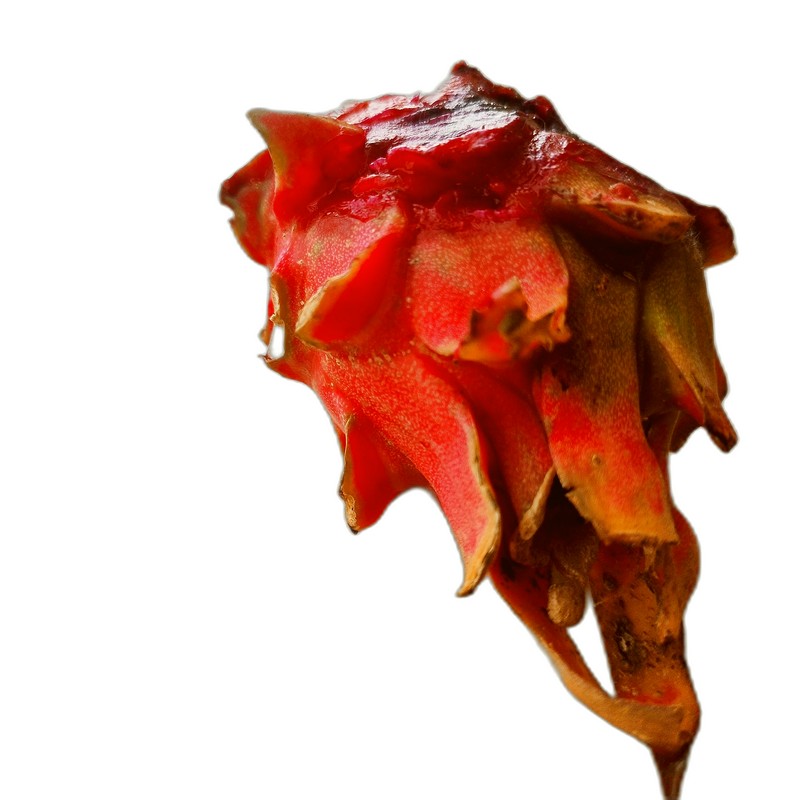
Label: Defect Dragon Fruit